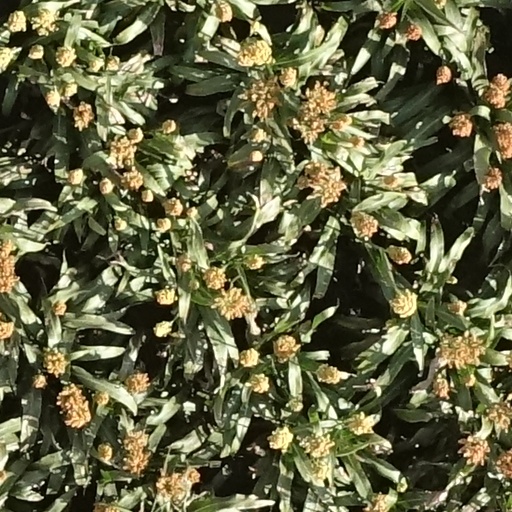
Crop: sorghum